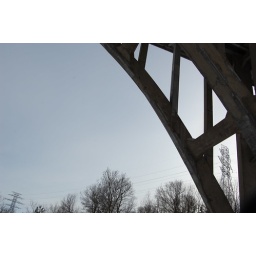
This is the O'Connor Drive bridge over the Don Valley. I like the way it framed the electrical tower in the corner.